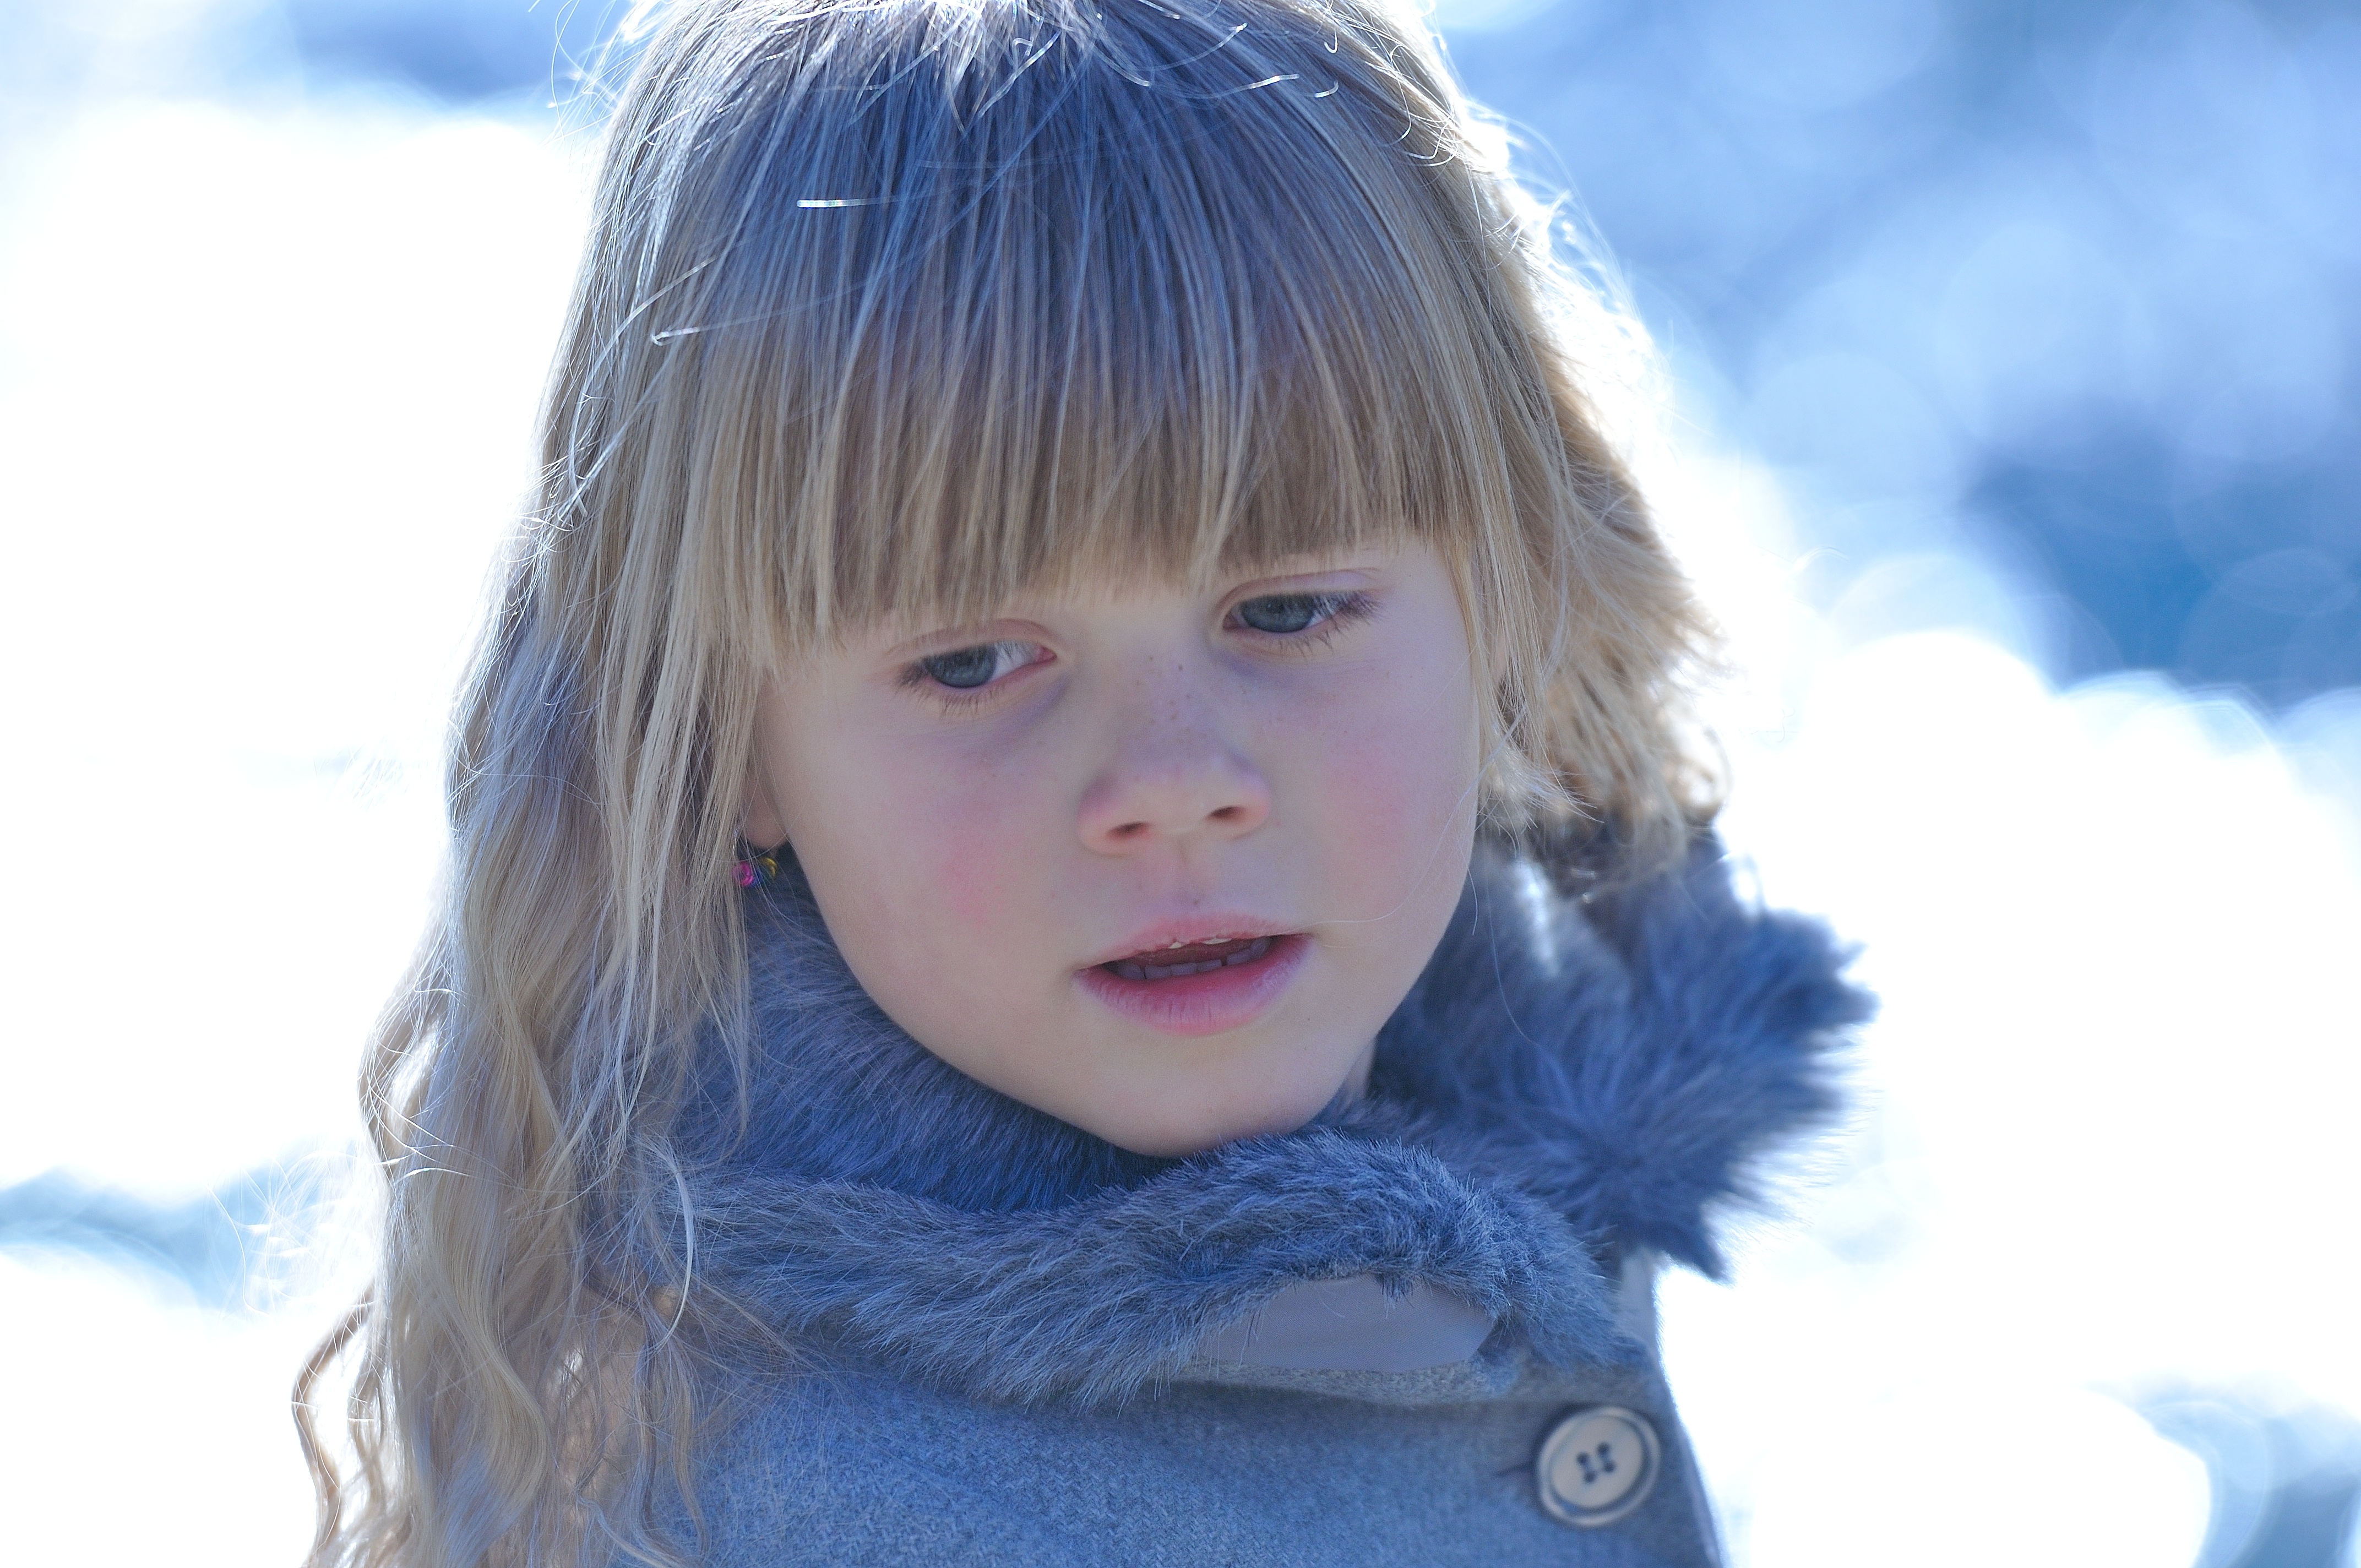
person, girl, hair, portrait, child, blue, facial expression, hairstyle, face, nose, toddler, eye, head, skin, blond, organ, portrait photography